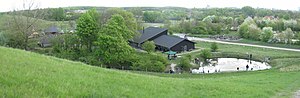
Naturcenter Herstedhøje
Naturcenter Herstedhøje
Aktivitet i og omkring Naturcenter Herstedhøje i forbindelse med Skovens Dag 2009
Naturcenter Herstedhøje er et naturcenter beliggende ved foden af Herstedhøje i Albertslund Kommune. Naturcentret indeholder café, naturudstilling, skolestue, værksted, bålhytter og bålplads.